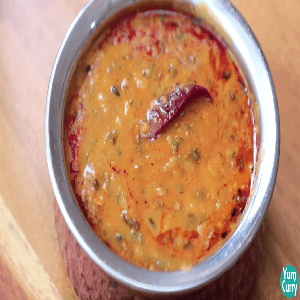
Dish: dal